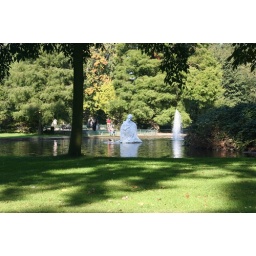
a headless statue of marie antoinette was floating above the water in the duck pond  :-)